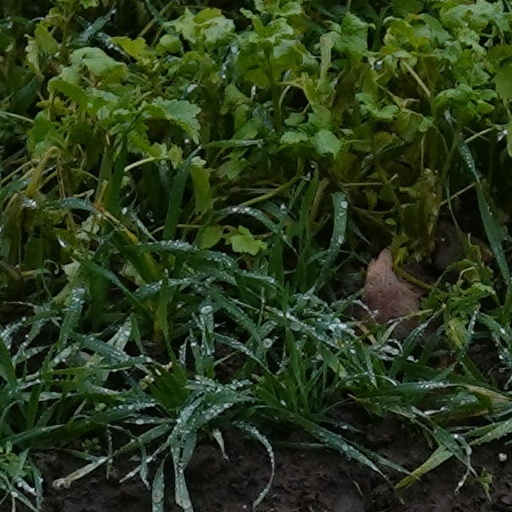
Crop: wheat